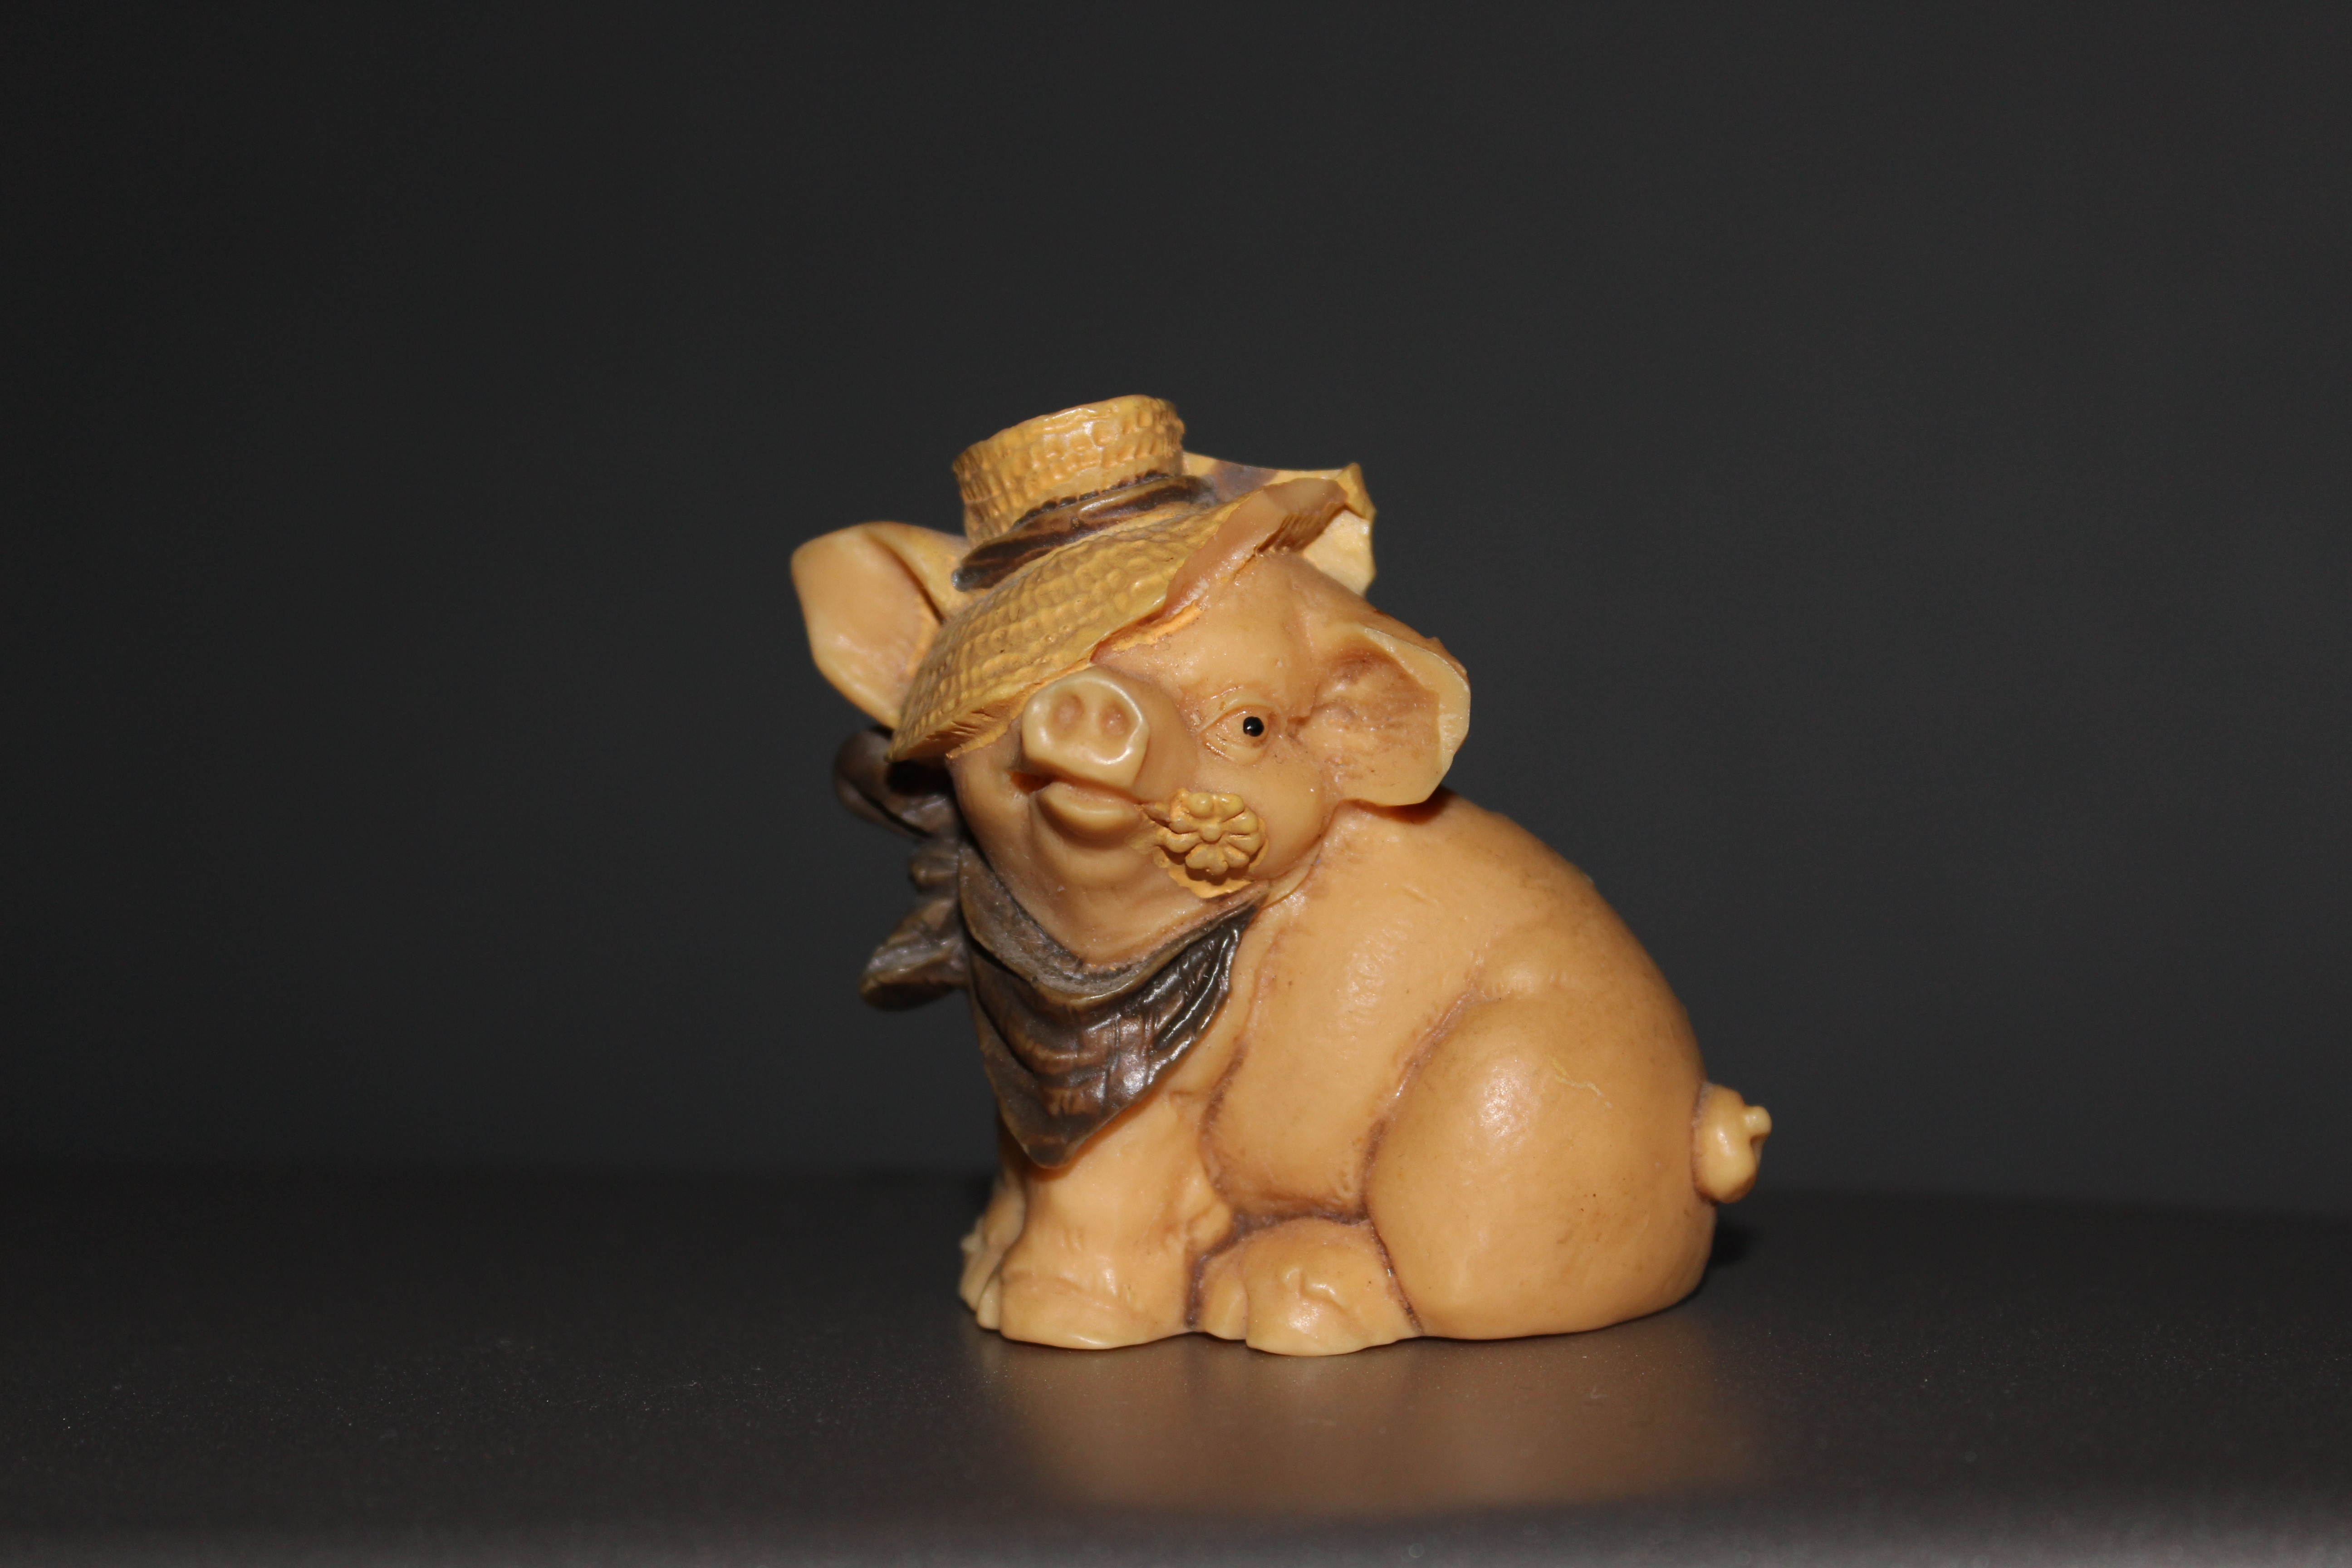
monument, statue, toy, material, sculpture, art, figure, farmhouse, figurine, pig, carving, spring is here